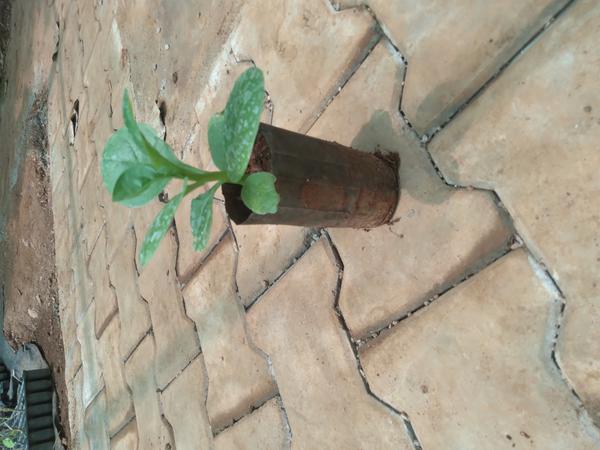
Plant: Basale